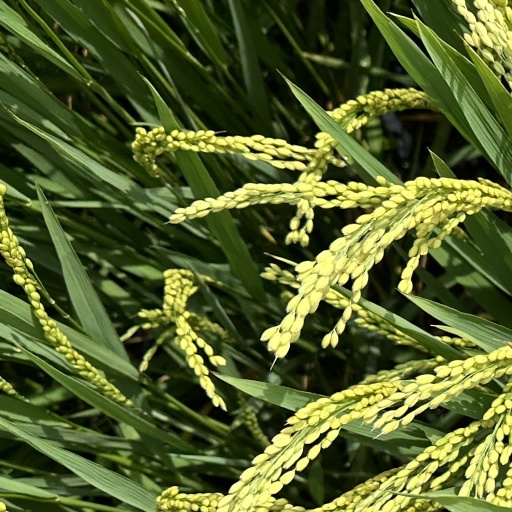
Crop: rice